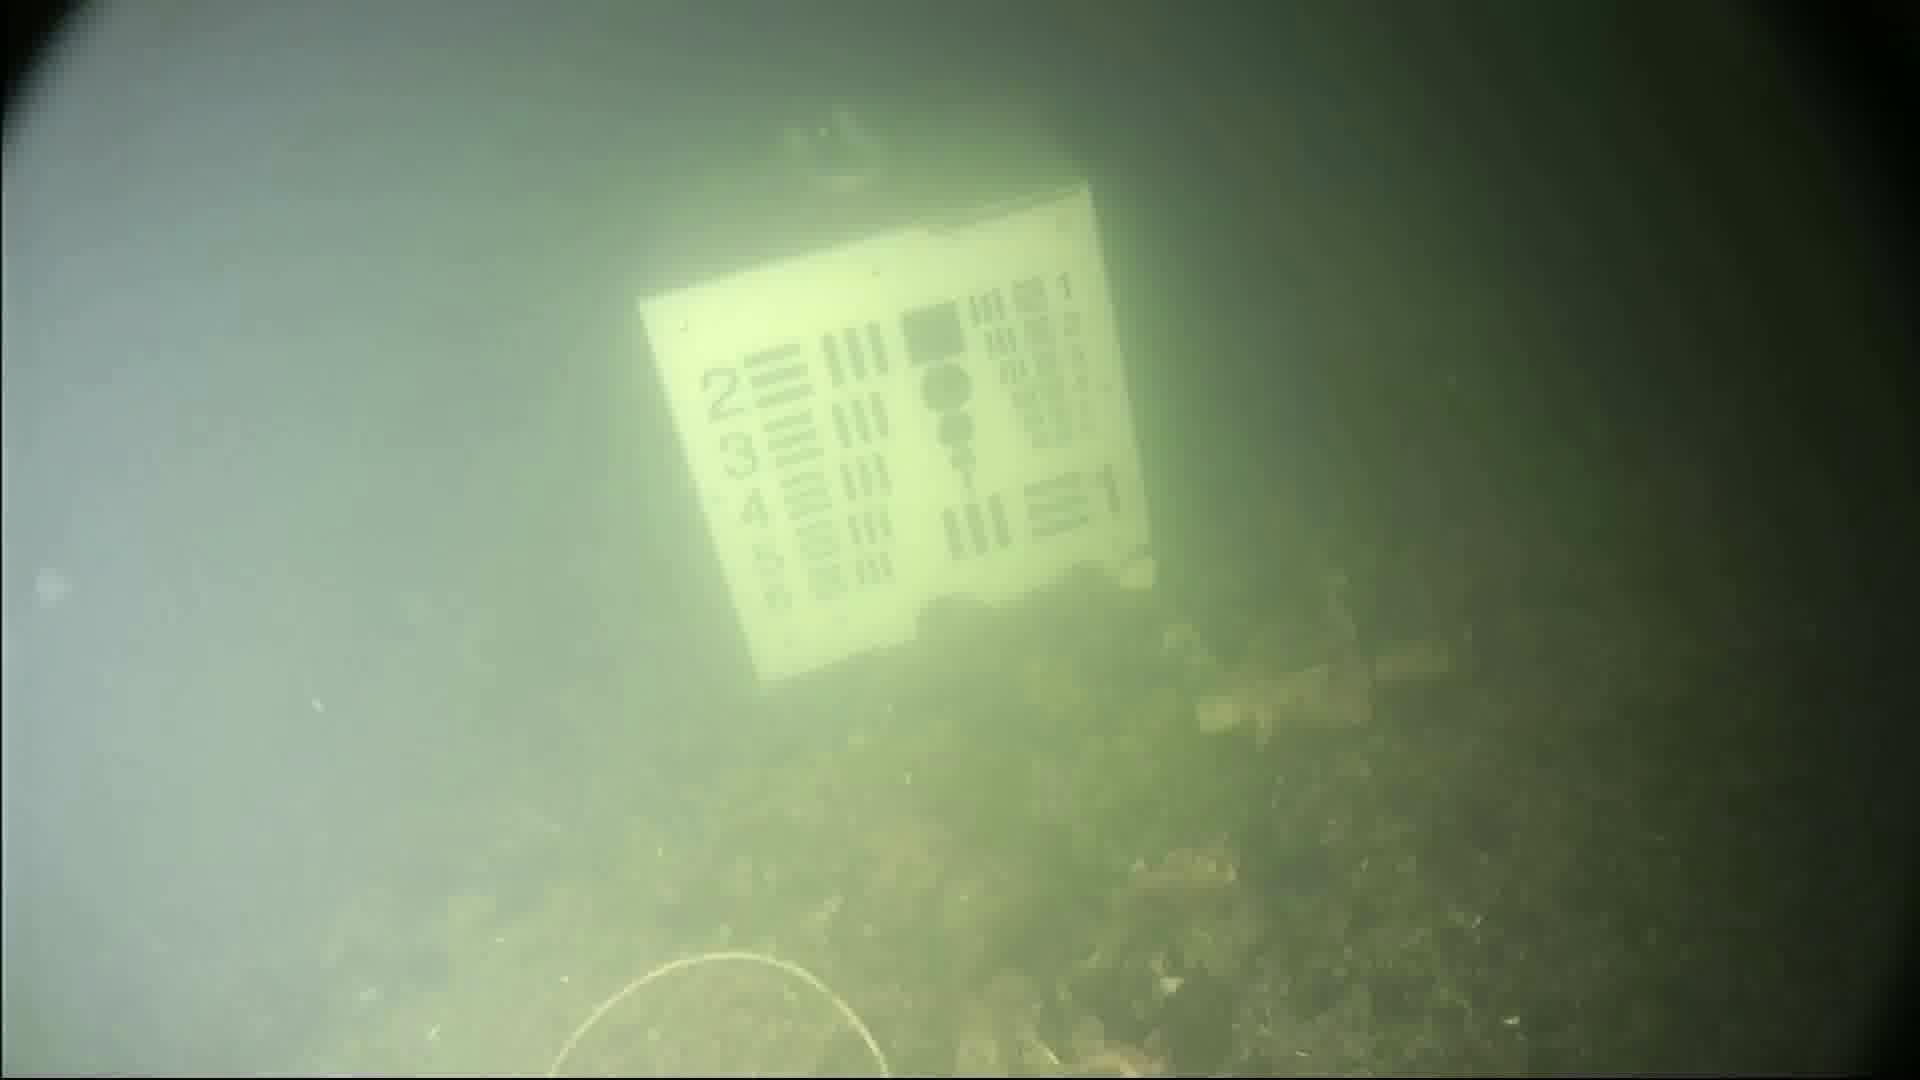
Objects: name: jellyfish